National Sholokhov Museum-Reserve

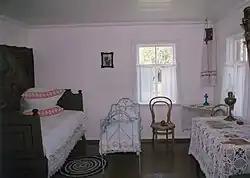
Interior of the Sholokhov's house

Sholokhov's letters, writings, documents, autographs and things are exhibited in the museum. Dwellings with household plots are conserved also. The Sholokhov Museum consists of: